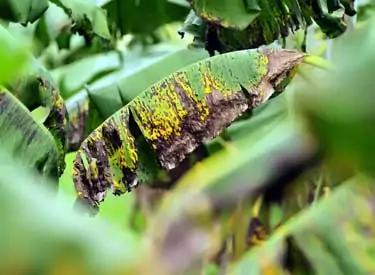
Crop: unknown
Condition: banana_banana_black_streak_banana_black_sigatoka_()